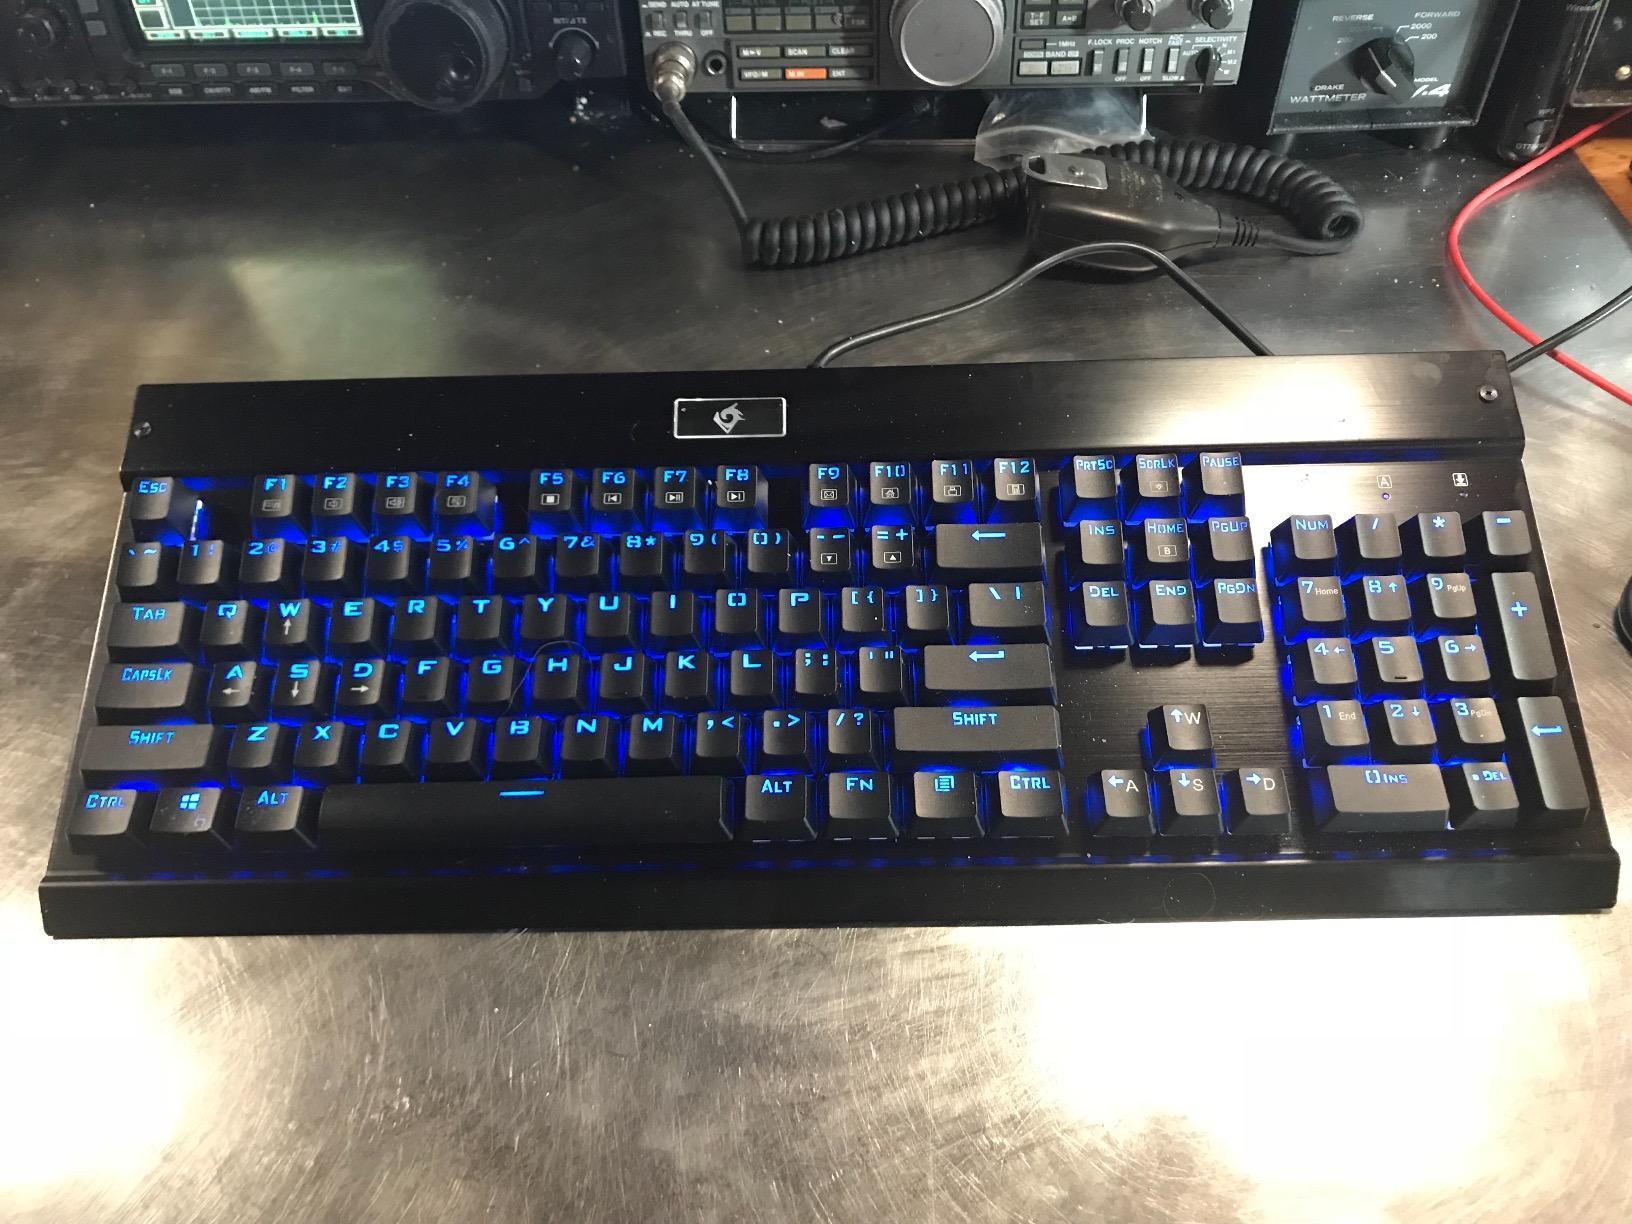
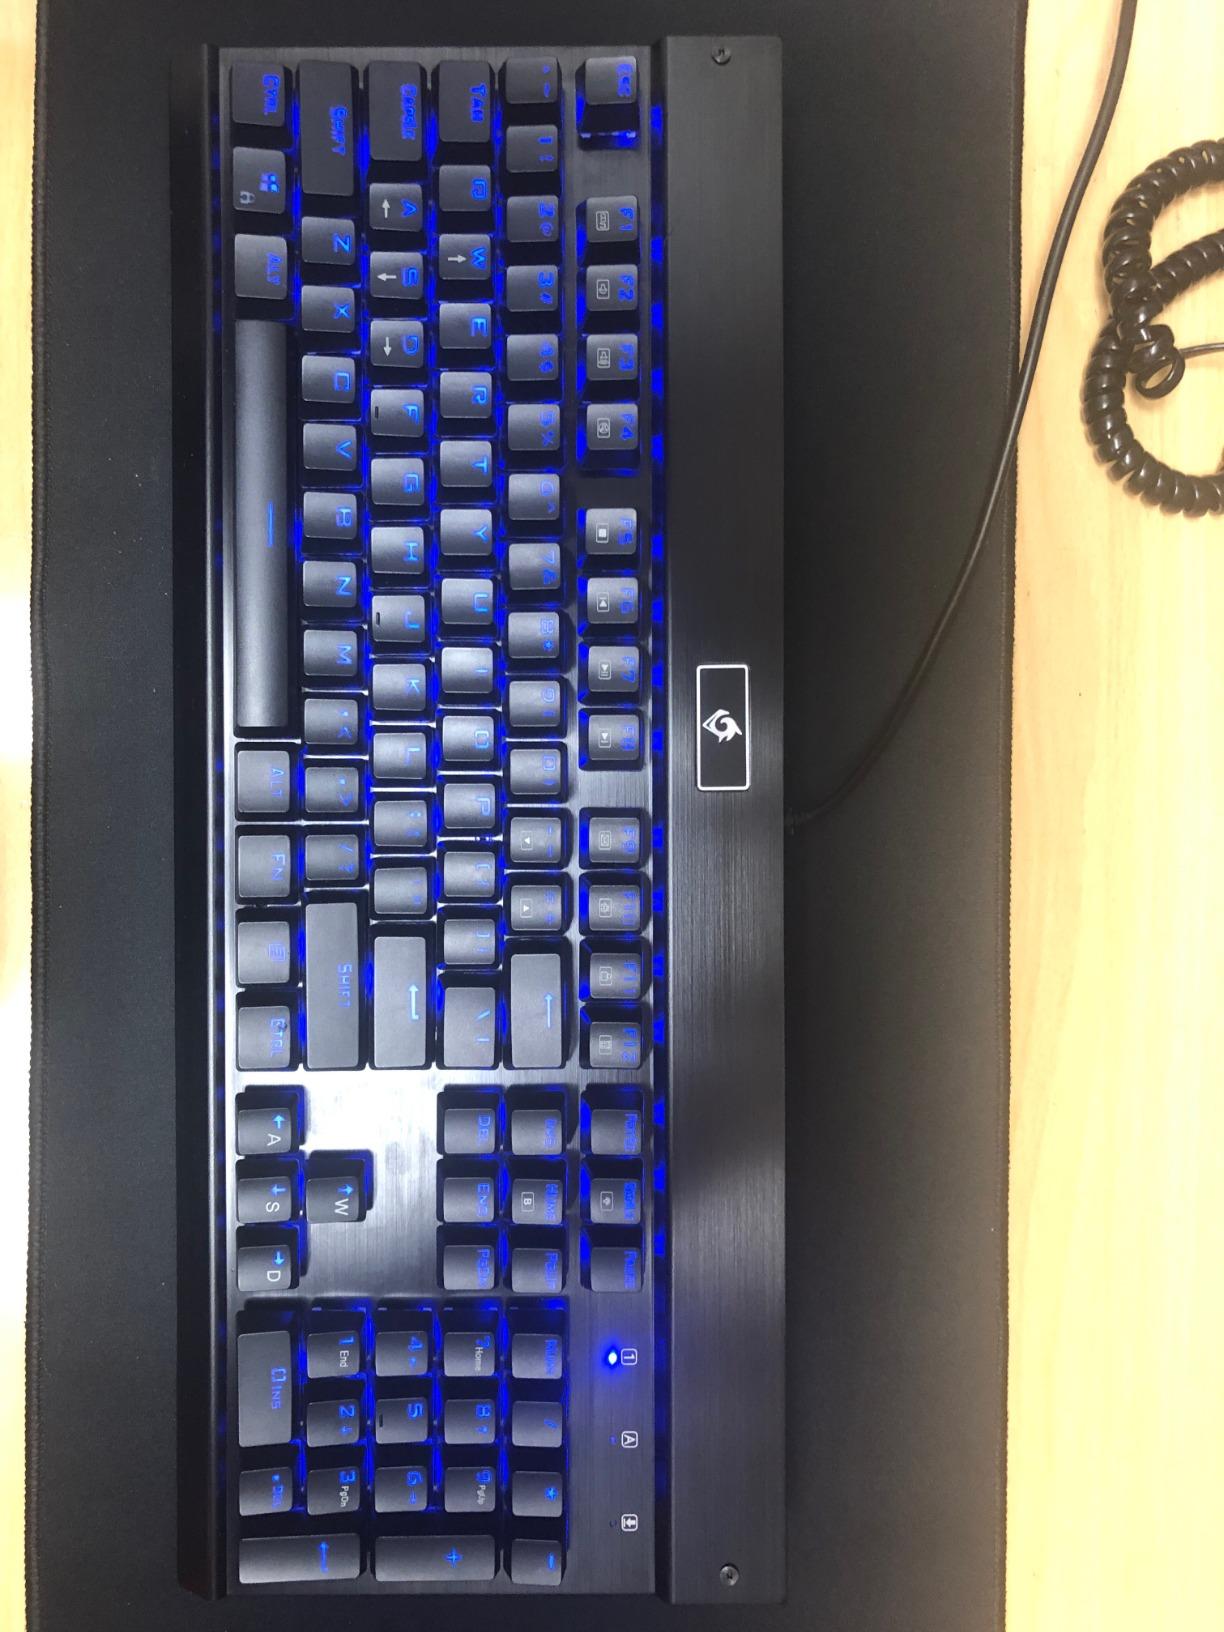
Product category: keyboard
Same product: yes